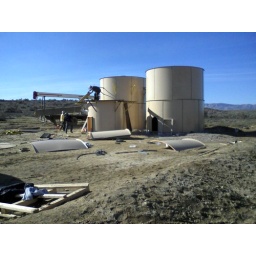
building of belridge tanks. Well 44 in asphalto field